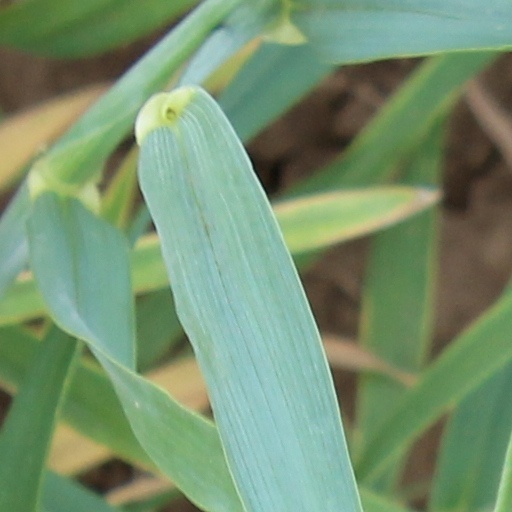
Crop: wheat